Massoud Farasati

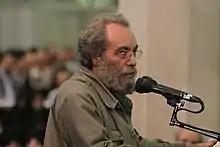

Massoud Farassati (also spelled "Farasati" or "Ferasati") is an Iranian film critic. He used to regularly appear in the Iranian State Television programme "Haft", hosted by Fereydoun Jeyrani and later by Behrouz Afkhami. He has published anthologies of writings about such classical filmmakers as Charlie Chaplin, John Ford, Alfred Hitchcock, Federico Fellini, Akira Kurosawa and Ingmar Bergman in Persian.